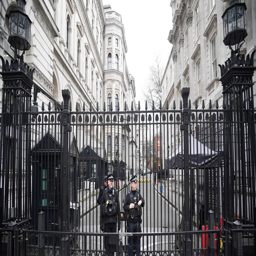
armed police officers stand guard at the gates